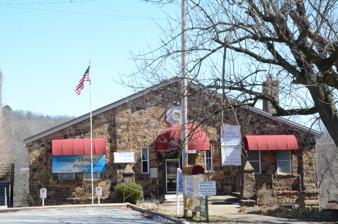
Building: Lynn Shelton American Legion Post No. 27
Country: United States of America
Year built: 1940
United States historic place Lynn Shelton American Legion Post No. 27 U.S. National Register of Historic Places Show map of Arkansas Show map of the United States Location 28 S. College Ave., Fayetteville, Arkansas Coordinates 36°3′43″N 94°9′26″W / 36.06194°N 94.15722°W / 36.06194; -94.15722 Area less than one acre Built 1940 Architect Shelton, T. Ewing Architectural style Plain Traditional NRHP reference No. 95001480 Added to NRHP January 4, 1996 The Lynn Shelton American Legion Post No. 27 is a historic clubhouse at 28 South College Avenue in Fayetteville, Arkansas .  It is a two-story stone building, designed by local architect T. Ewing Shelton and built in 1939–40.  The first floor consists of courses of quarry-faced ashlar stone, while the second consists of rough-cut rubblestone laid in irregular courses.  It was built for the local chapter of the American Legion , and sold into private hands in 1994.  It now houses office space. The building was listed on the National Register of Historic Places in 1996. See also National Register of Historic Places listings in Washington County, Arkansas References